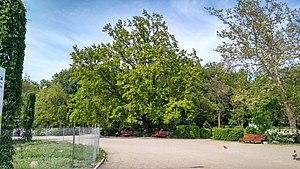
Melitopol est une ville de l'oblast de Zaporijia, en Ukraine, et le centre administratif du raïon de Melitopol. Sa population s'élève à 153 112 habitants en 2019.